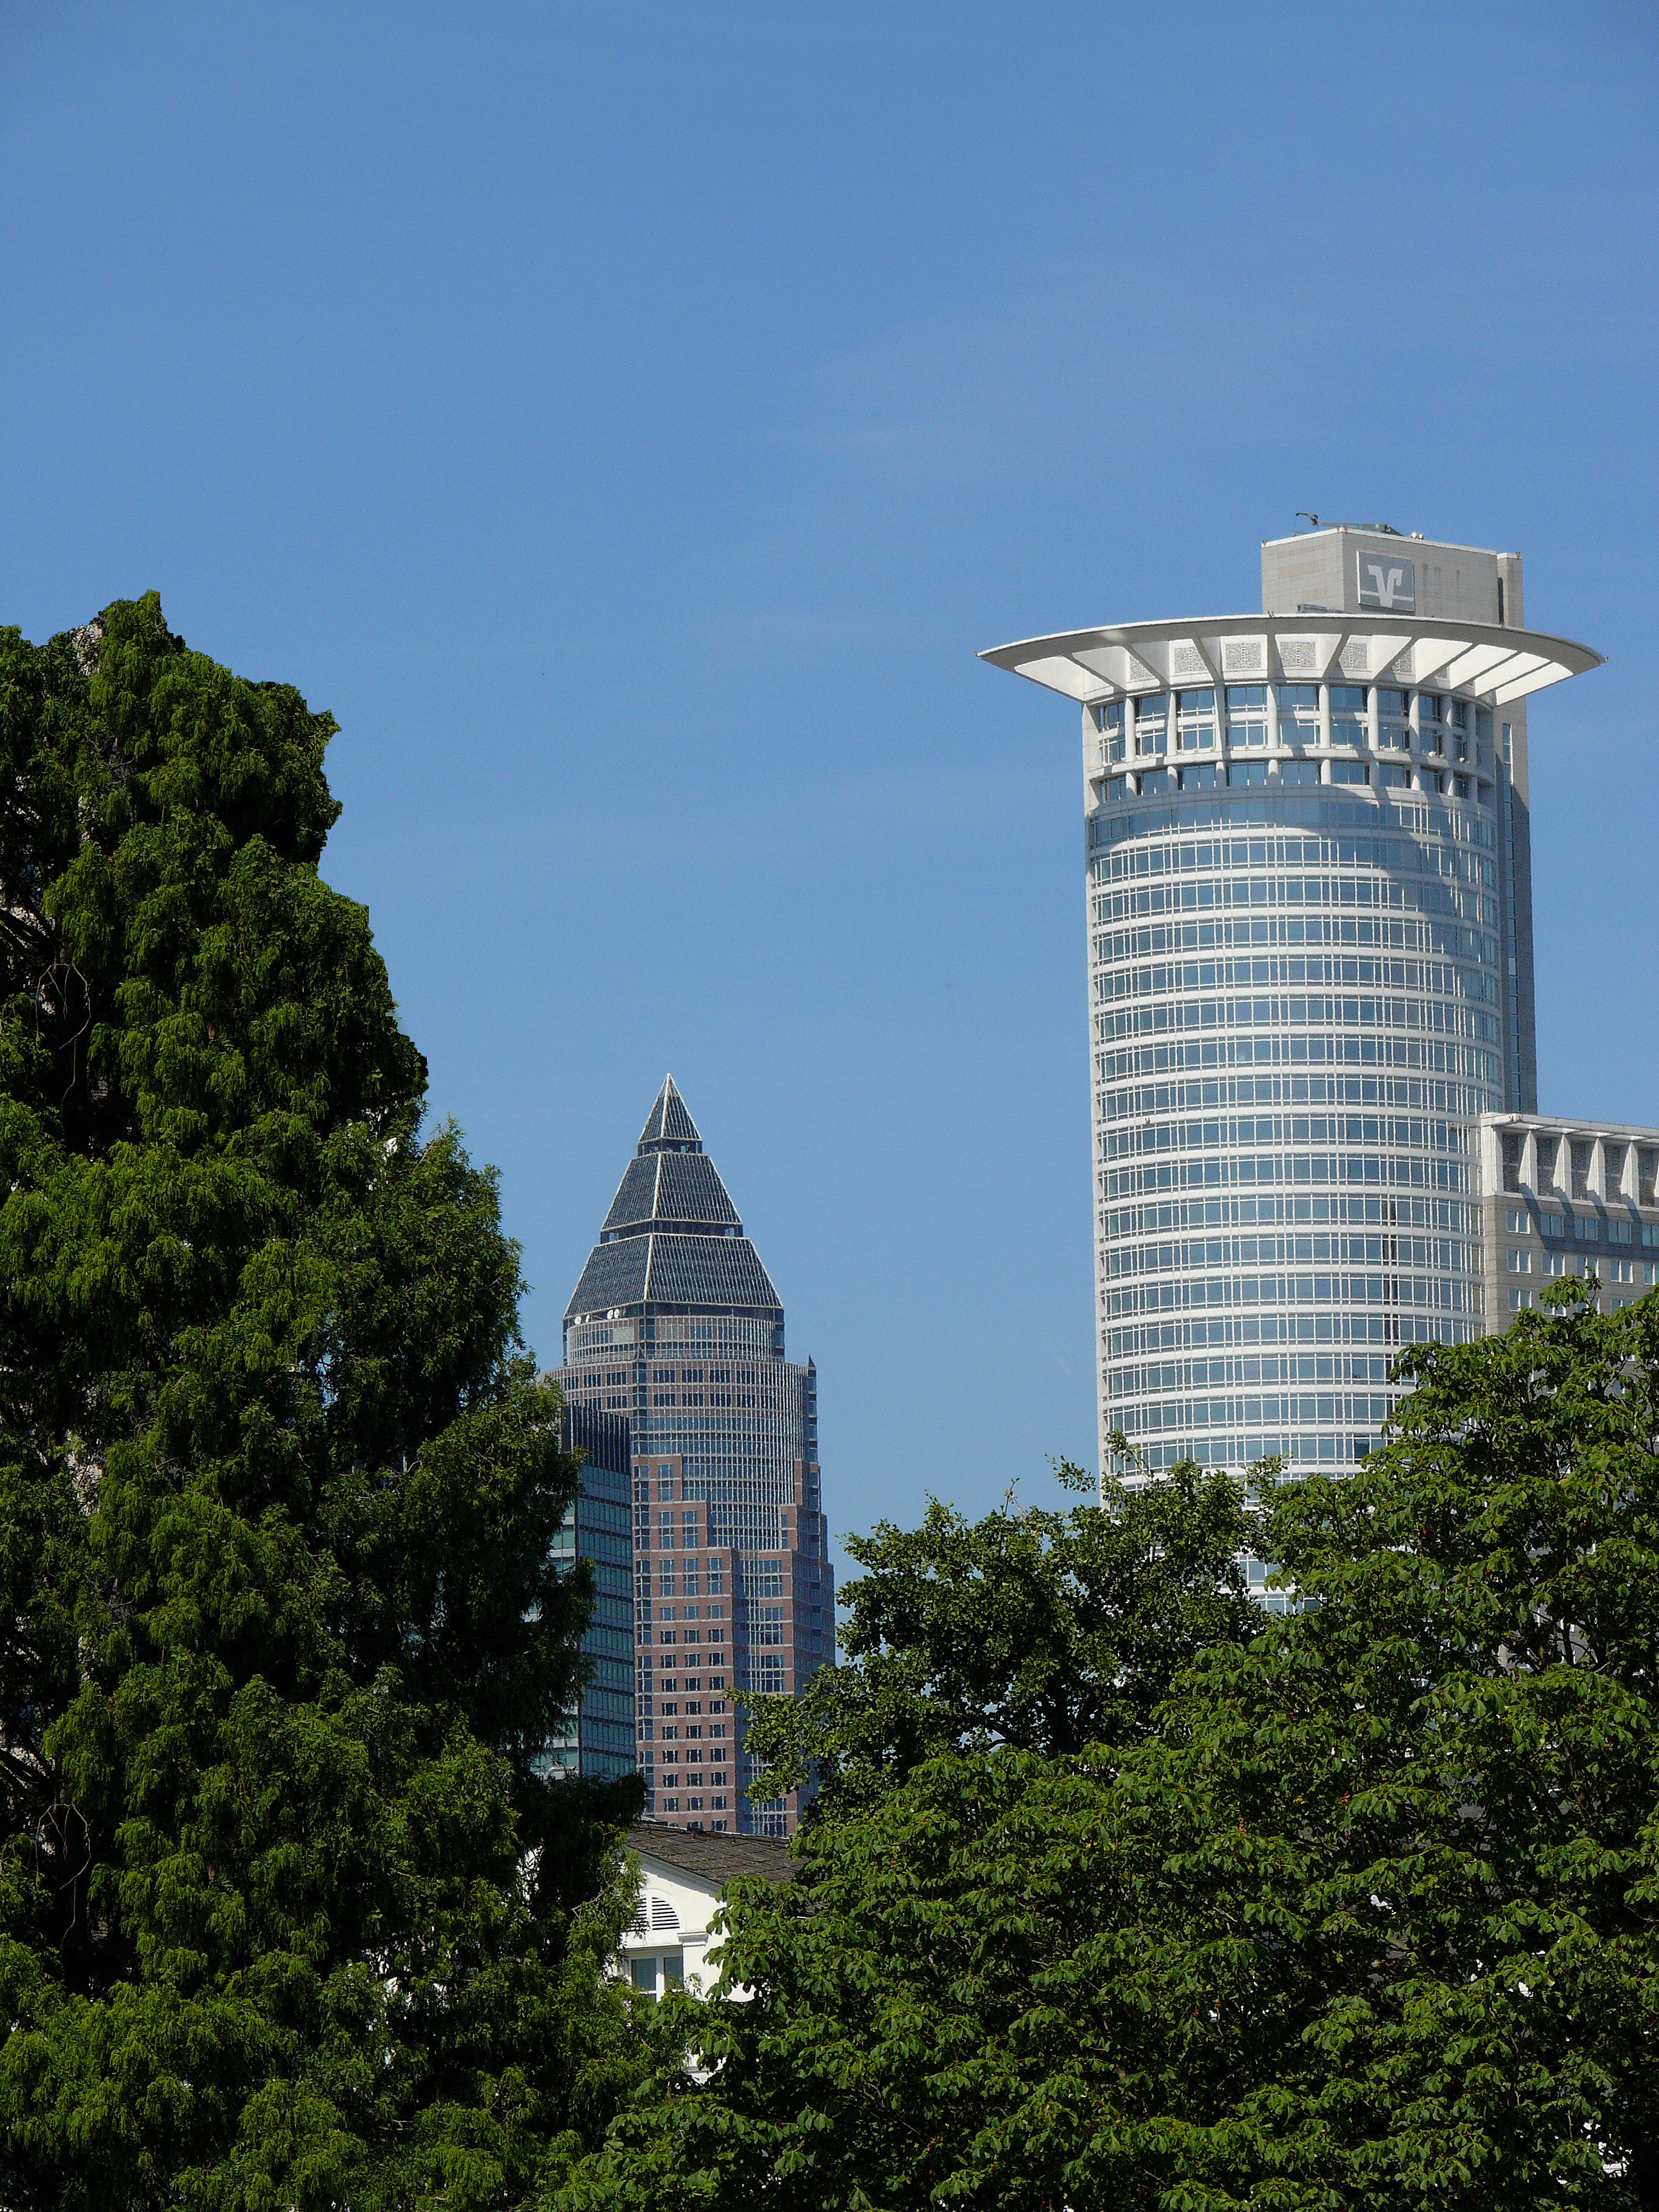
architecture, sky, skyline, building, city, home, skyscraper, downtown, tower, money, landmark, facade, tower block, clouds, bank, skyscrapers, towers, euro, frankfurt, control tower, urban area, commerzbank, bank tower, high house antenna